Xiphos

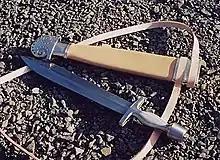
Modern reconstruction of a Greek xiphos and scabbard.

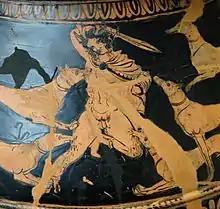
Actaeon holding a xiphos. Painted vase from Metaponto, c. 390–380 BC

The xiphos (plural xiphe) is a double-edged, one-handed Iron Age straight shortsword used by the ancient Greeks. It was a secondary battlefield weapon for the Greek armies after the dory or javelin. The classic blade was generally about long, although the Spartans supposedly preferred to use blades as short as around the era of the Greco-Persian Wars.